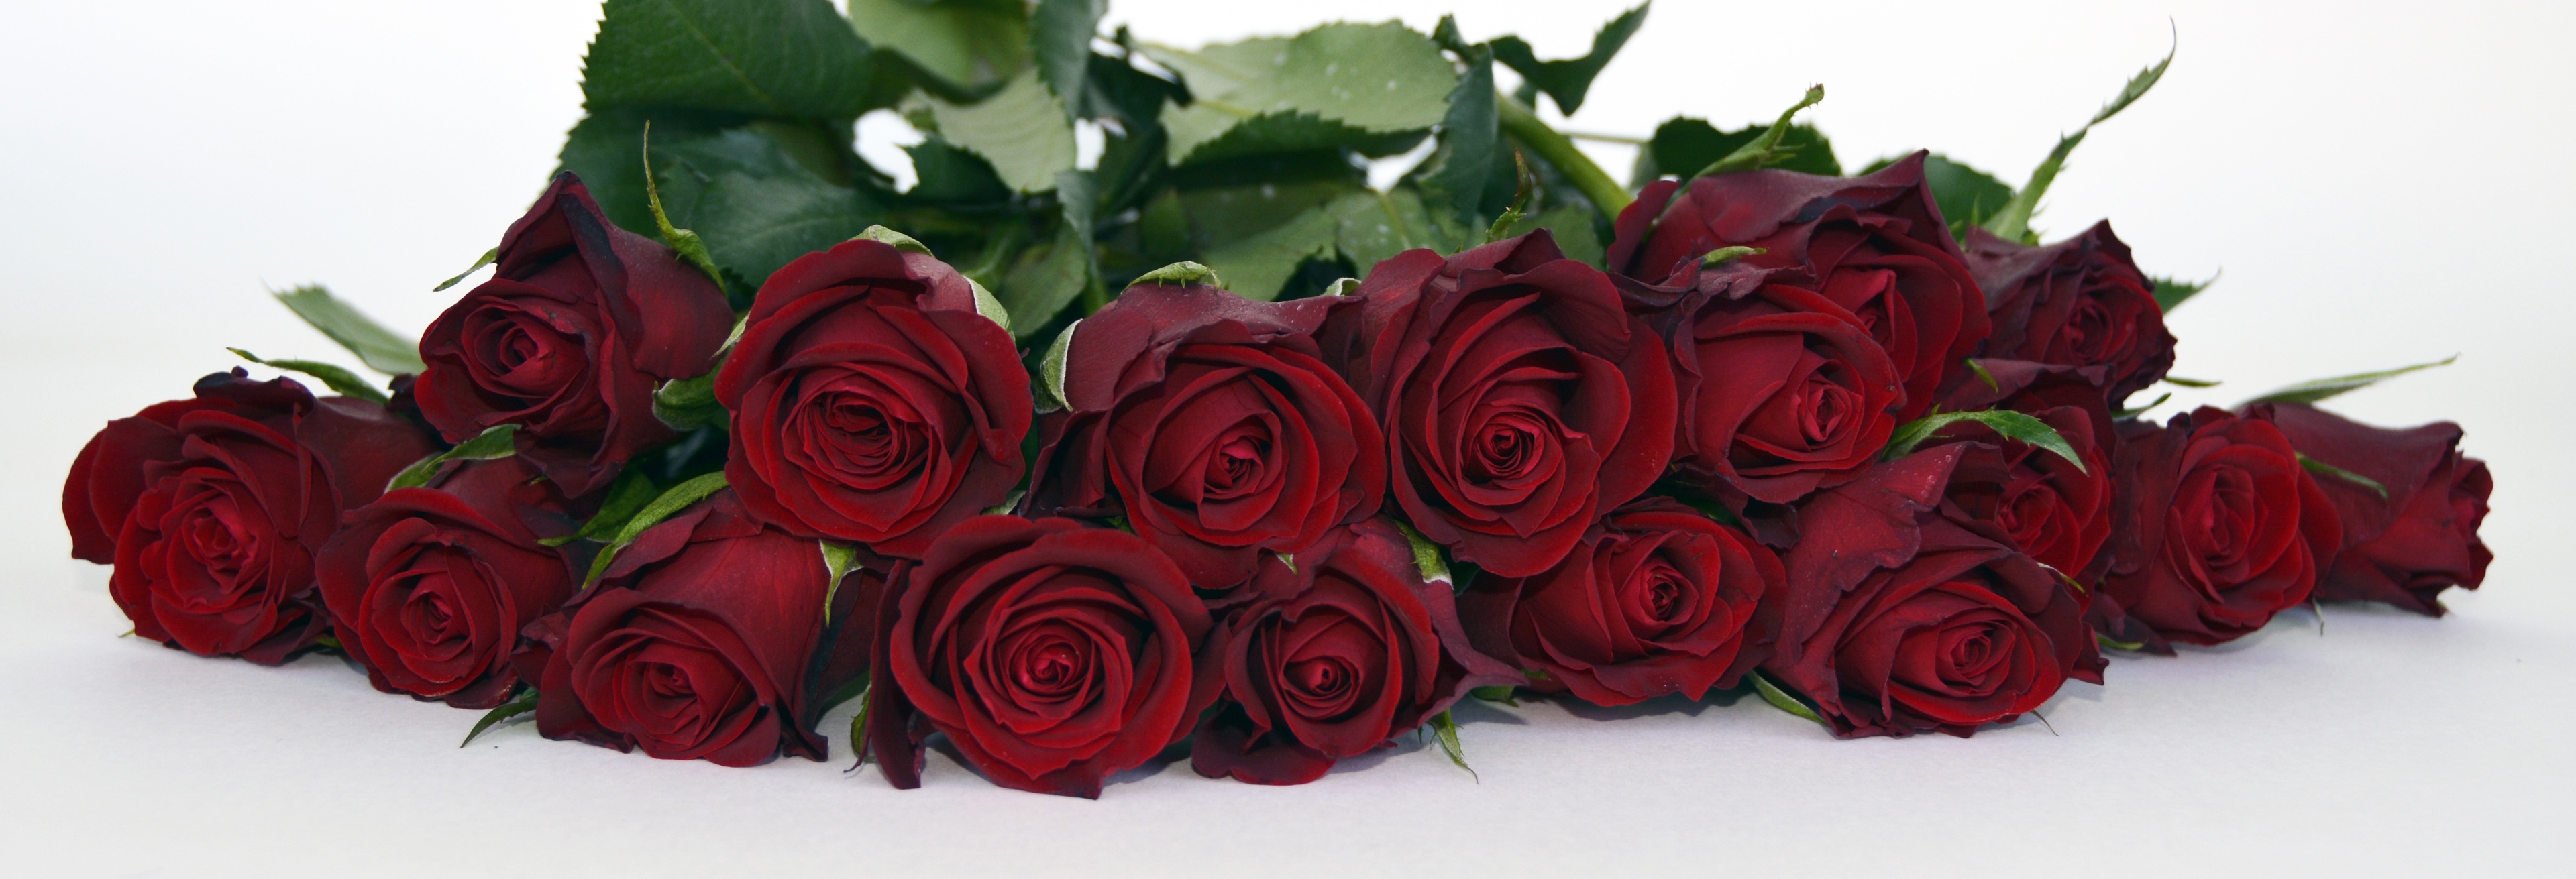
nature, plant, flower, petal, bouquet, rose, red, banner, romance, romantic, pink, wedding, wedding day, flowers, roses, bouquet of roses, strauss, floristry, noble, rose bloom, valentine's day, flowering plant, garden roses, rose family, header, head image, red roses, flower bouquet, cut flowers, floral design, land plant, flower arranging